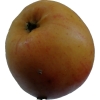
Label: apple